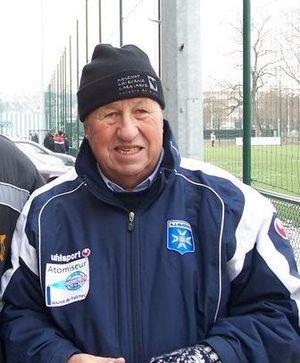
Guy Roux entraîneur de l'AJA en 2003.
Djibril Cissé, né le 12 août 1981 à Arles, est un footballeur international français qui évolue au poste d'attaquant.
Laurent Blanc, né le 19 novembre 1965 à Alès, est un footballeur international puis entraîneur français. Il évolue majoritairement au poste de défenseur du début des années 1980 au début des années 2000.
L'Association de la jeunesse auxerroise est un club de football français basé à Auxerre et fondé en 1905. Il est présidé depuis mai 2017 par Francis Graille.
Éric Cantona, né à Marseille le 24 mai 1966, est un footballeur et acteur français.
Stéphane Guivarc'h, né le 6 septembre 1970 à Concarneau, est un footballeur international français évoluant au poste d'attaquant dans les années 1990.
Guy Roux est un joueur puis entraîneur de football français, né le 18 octobre 1938 à Colmar.
Basile Boli, né le 2 janvier 1967 à Abidjan en Côte d'Ivoire, est un footballeur international français. Il évolue au poste de défenseur central durant les années 1980-1990.
Le championnat de France de football, appelé Ligue 1 est le championnat professionnel de football de plus haut niveau de la Fédération française de football.
L'Yonne est un département français. Il est traversé, du sud vers le nord, par la rivière qui lui a donné son nom, l'Yonne, affluent de la Seine, qui la rejoint à Montereau-Fault-Yonne. L'Insee et La Poste lui attribuent le code 89.